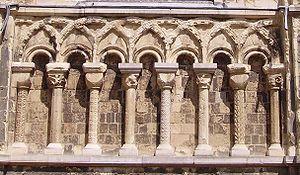
La cathédrale de Canterbury située à Canterbury dans le comté du Kent est l'une des plus anciennes et des plus célèbres églises chrétiennes d'Angleterre. Classée au Patrimoine mondial, c'est la cathédrale de l’archevêque de Cantorbéry, primat de toute l'Angleterre et chef religieux de l’Église anglicane. Siège du diocèse de Cantorbéry, elle est le centre de la Communion anglicane. Son titre formel est cathédrale et église métropolitaine du Christ de Cantorbéry.
L'art roman en Angleterre est introduit par le roi Édouard le Confesseur à l'abbaye de Westminster consacrée en 1065. La conquête normande de l'Angleterre de 1066 et l'invasion entraînent la naissance d'un art roman anglais qu'il ne faut pas confondre avec celui s'épanouissant en Normandie continentale. Guillaume le Conquérant devenu roi d'Angleterre organise ce pays et en retire de grandes richesses qui financent de nombreux chantiers en Normandie et en Angleterre où de nombreux religieux normands sont mis à la tête d'importants diocèses. L'influence normande, forte après l'invasion, intègre progressivement la culture anglo-saxonne.